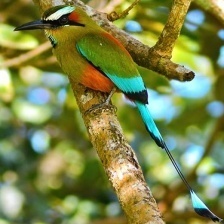
Species: TURQUOISE MOTMOT
Scientific name: EUMOMOTA SUPERCILIOSA